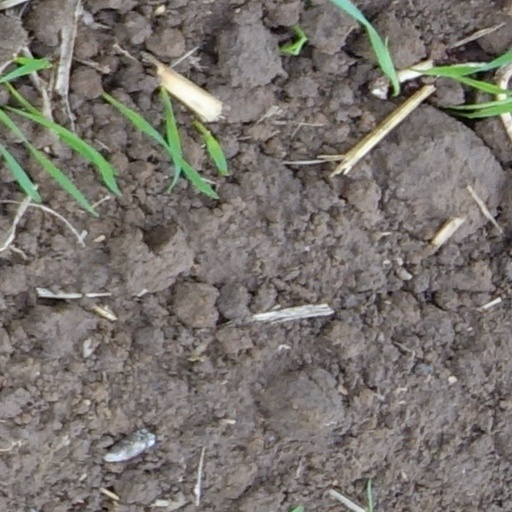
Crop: wheat